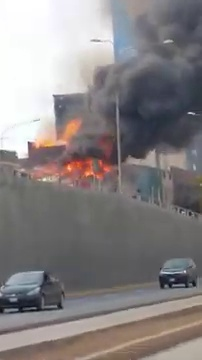
Fire: yes
Smoke: yes